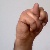
The image shows a hand gesture representing the letter 'N' in Indian Sign Language.